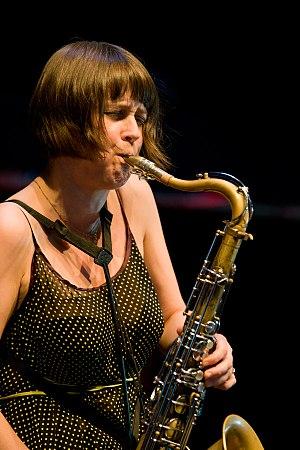
Ingrid Laubrock est une saxophoniste allemande de jazz.